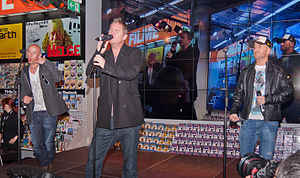
East 17
East 17 i 2012.
East 17 er en britisk popgruppe dannet i 1992.